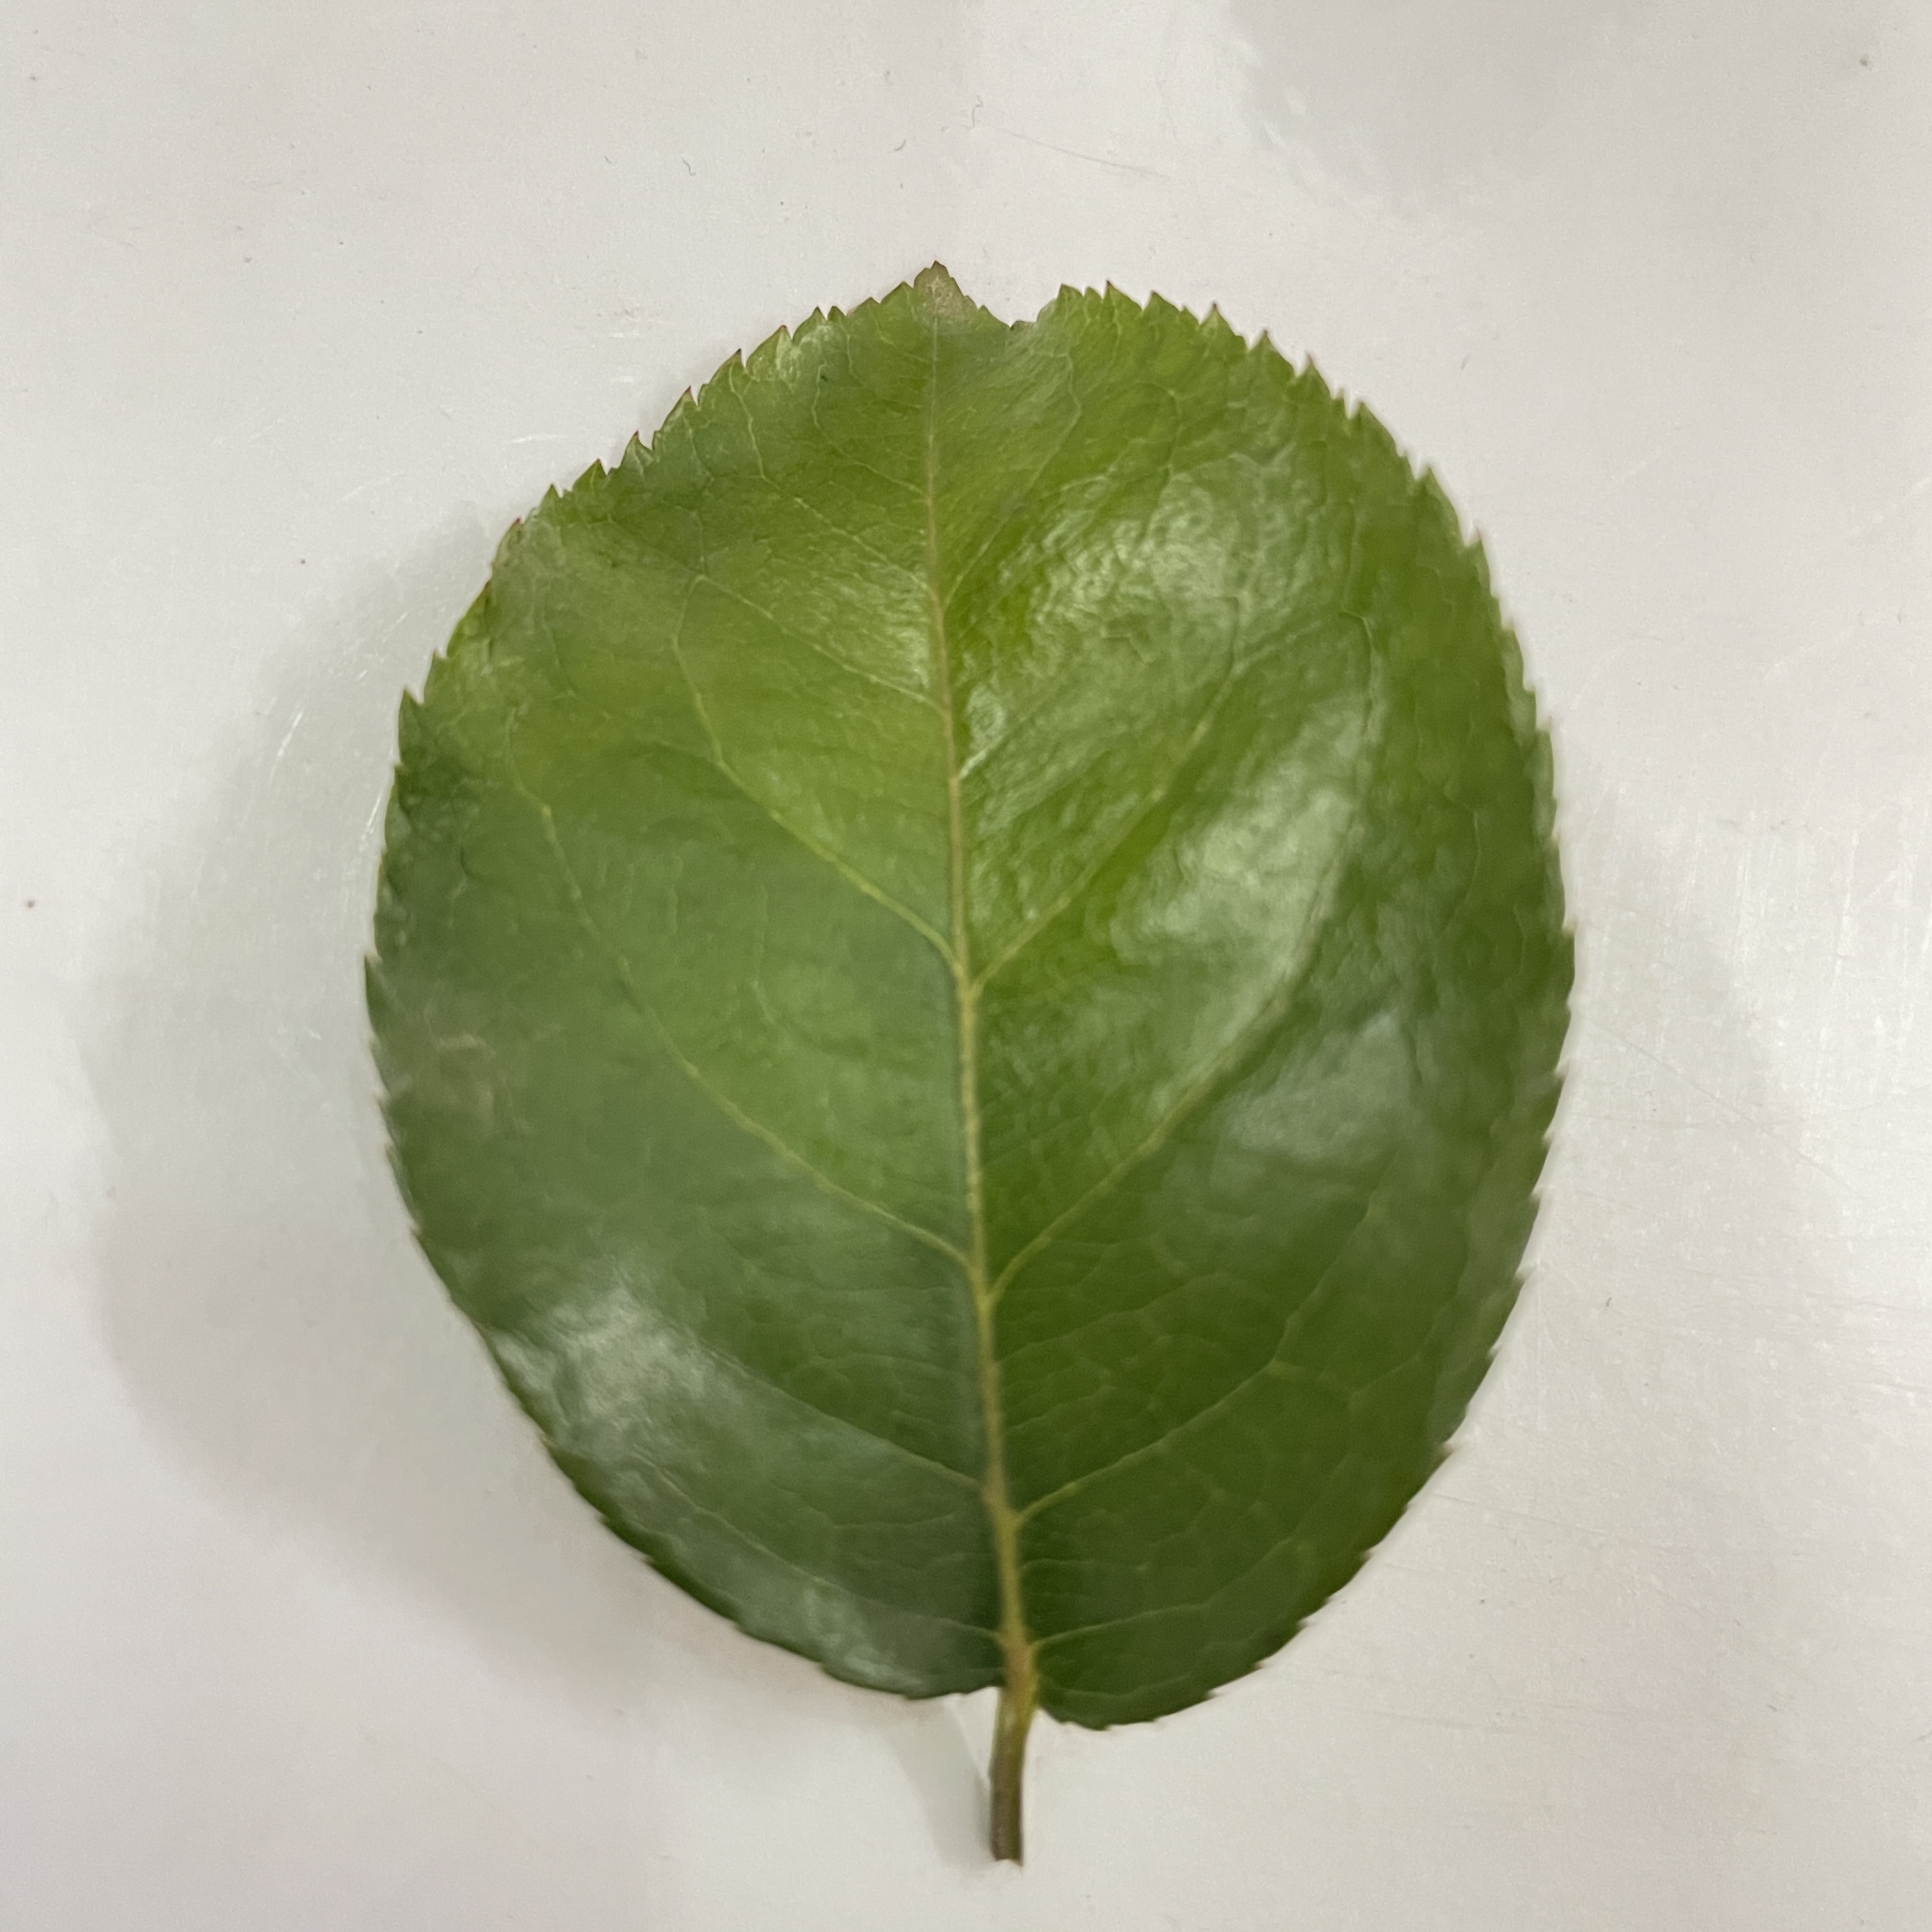
Label: Healthy Leaf